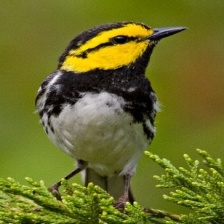
Species: GOLDEN CHEEKED WARBLER
Scientific name: SETOPHAGA CHRYSOPARIA